Yokogawa Station

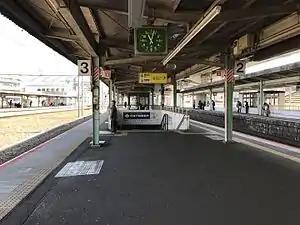

is a railway station in Yokogawa-cho, Nishi-ku, Hiroshima, Hiroshima Prefecture, Japan, operated by the West Japan Railway Company (JR West) and Hiroshima Electric Railway (Hiroden).